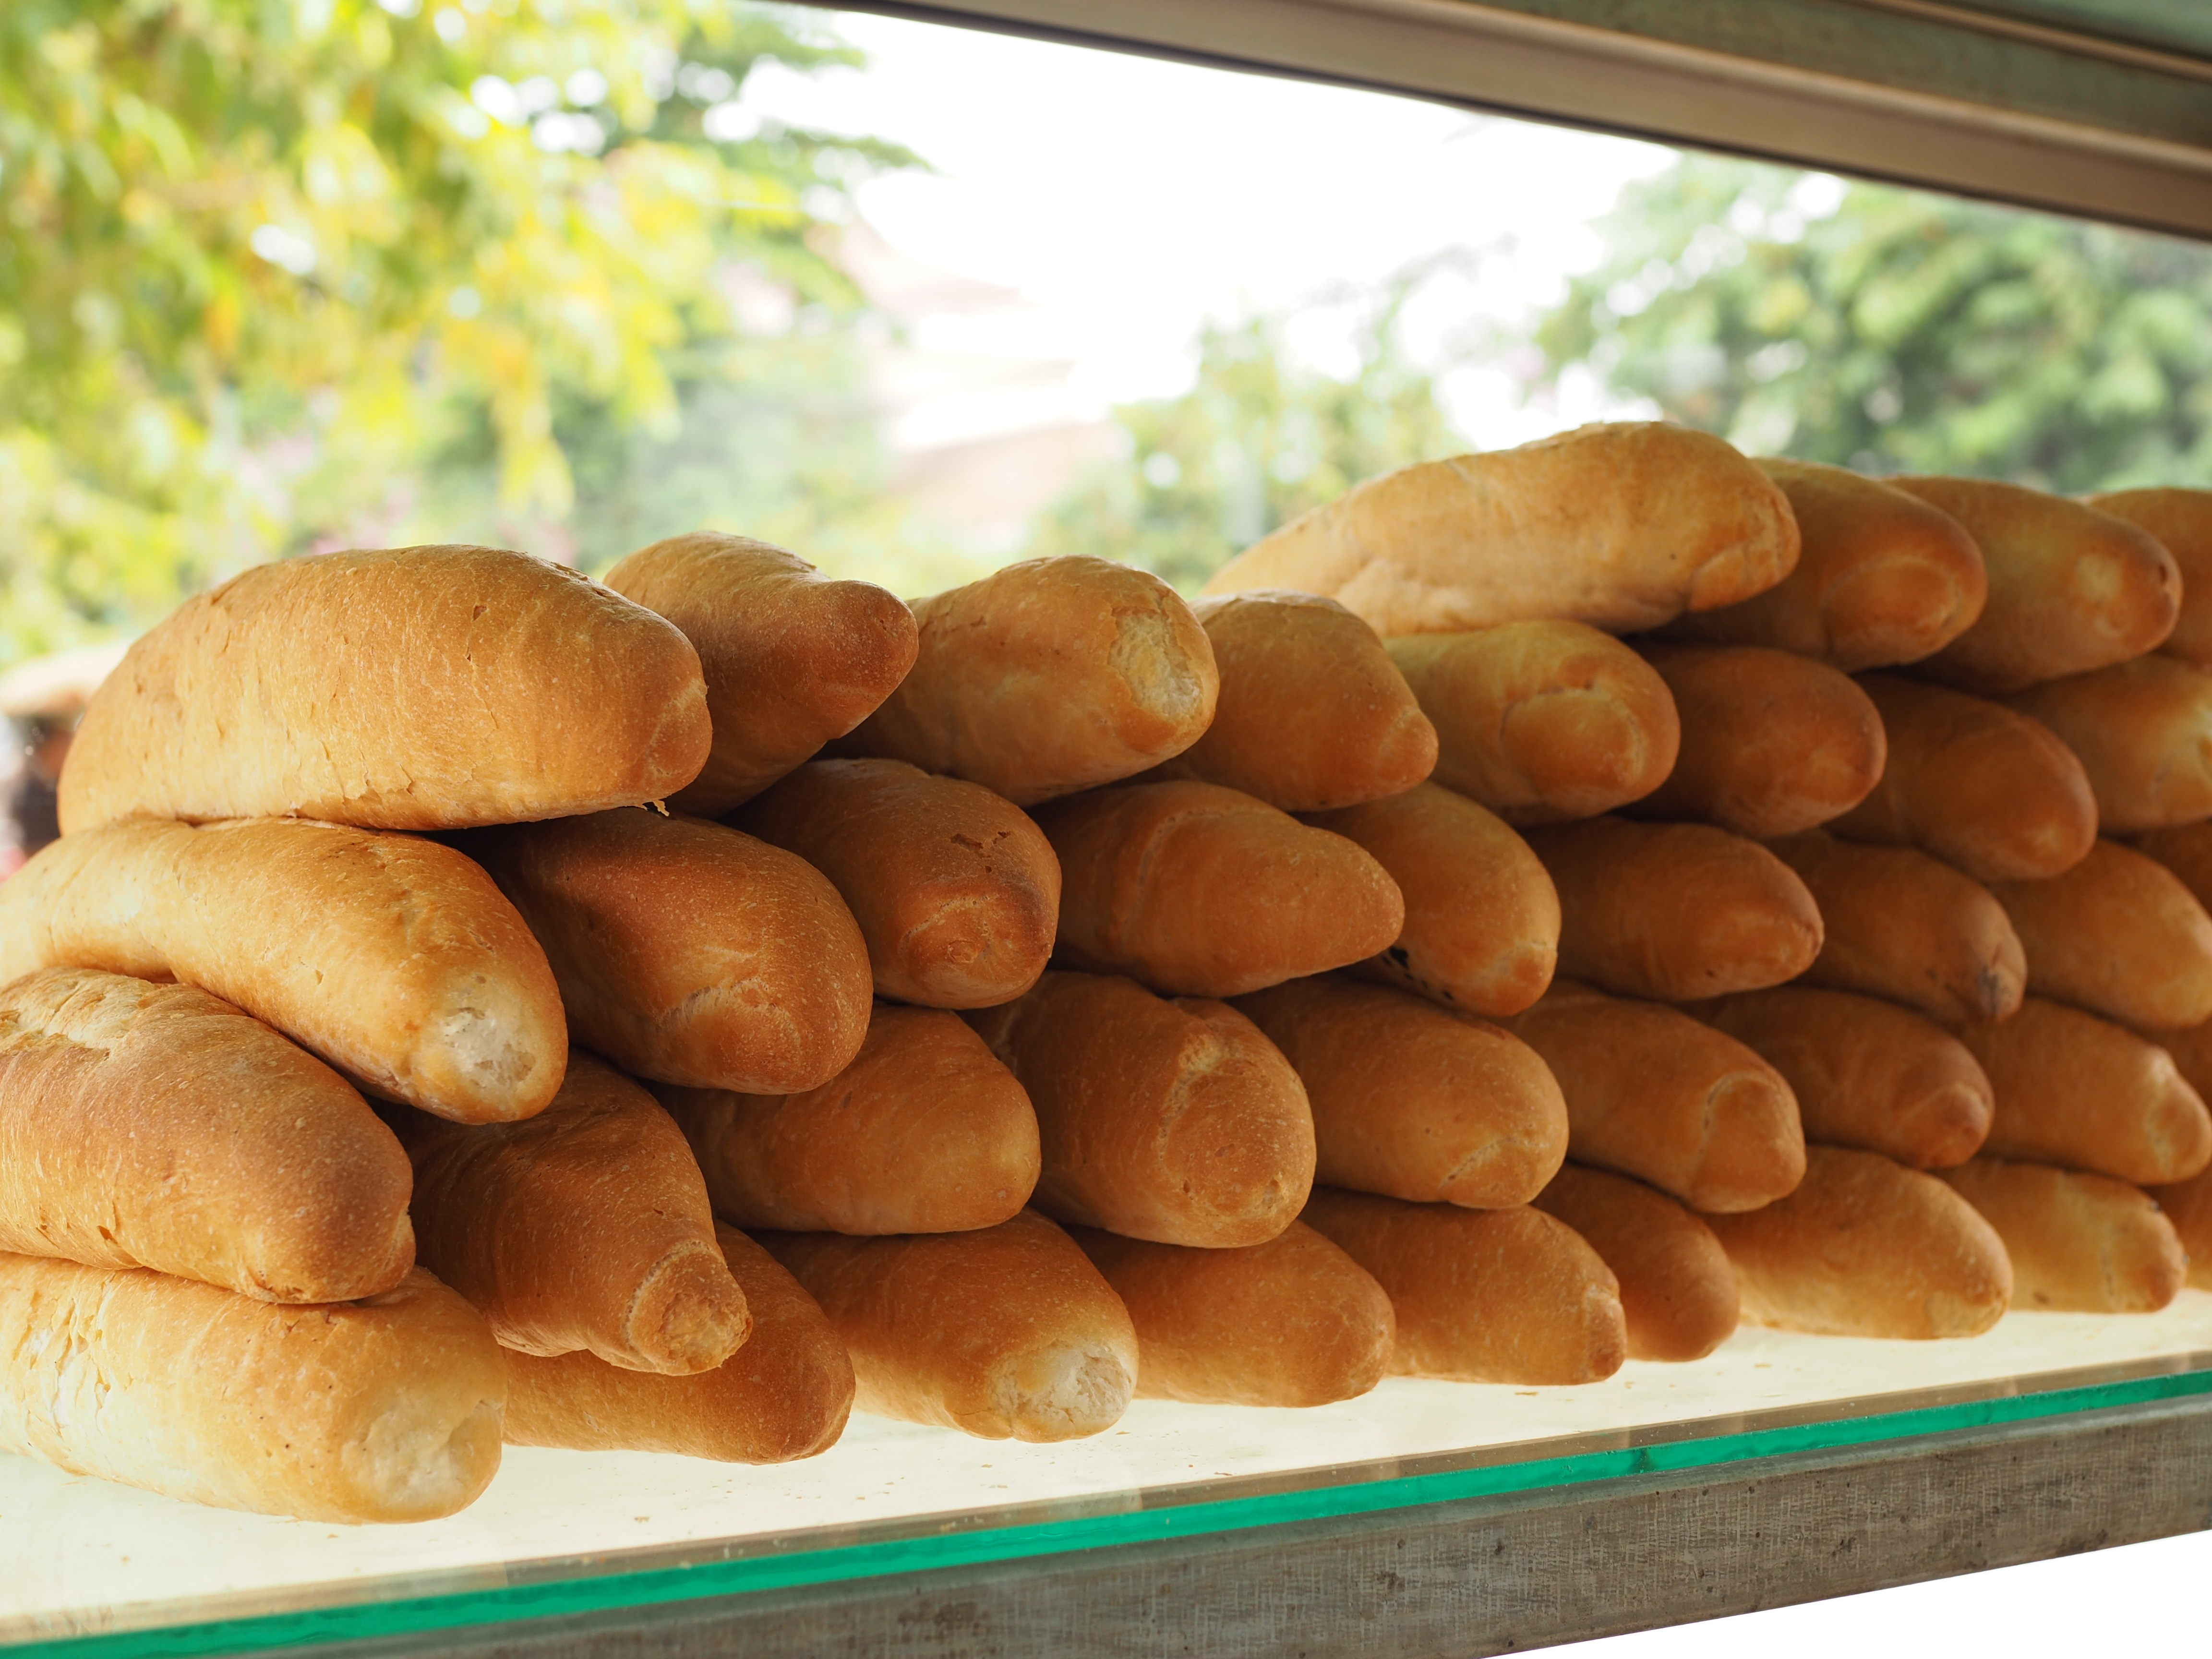
dish, food, produce, breakfast, baking, cuisine, bread, bakery, baked goods, grass family, baquette